Gating (electrophysiology)

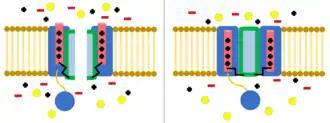
As the membrane potential returns to its resting value, the voltage differential is not sufficient to keep the channel in its open state, causing the channel to close.

Deactivation is the return of an ion channel to its closed conformation. For voltage-gated channels this occurs when the voltage differential that originally caused the channel to open returns to its resting value.